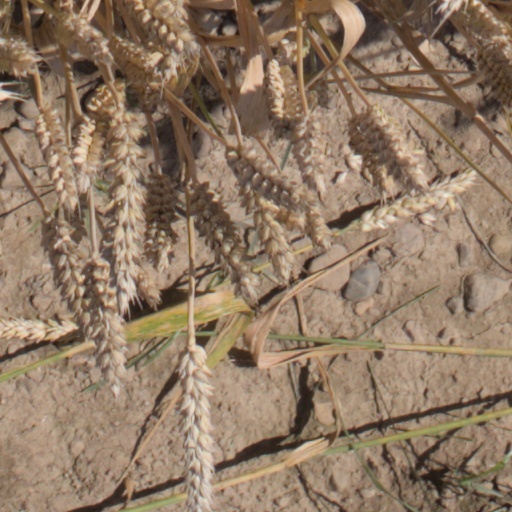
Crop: wheat